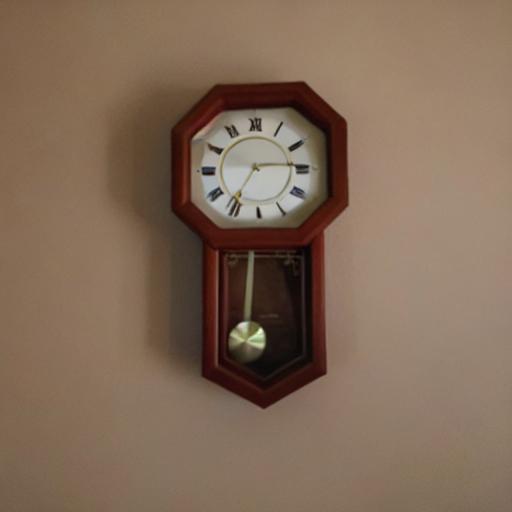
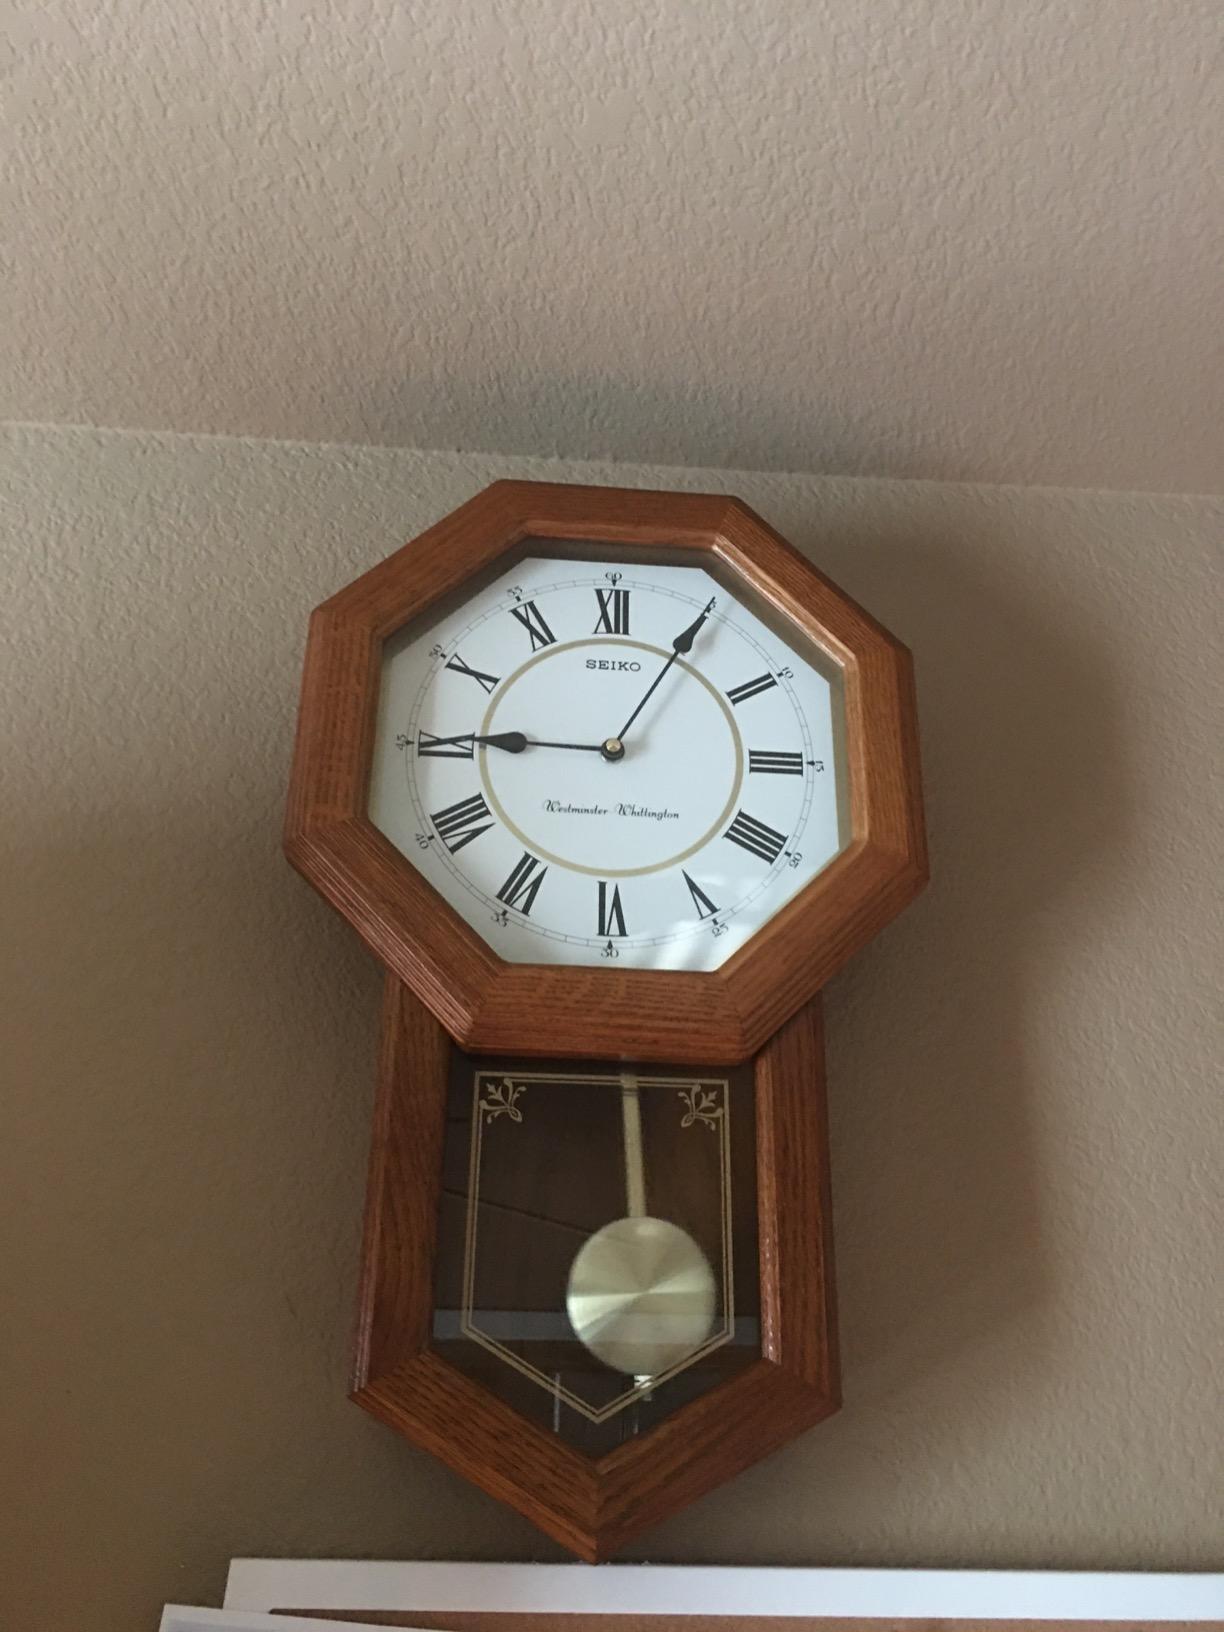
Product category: clock
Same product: no